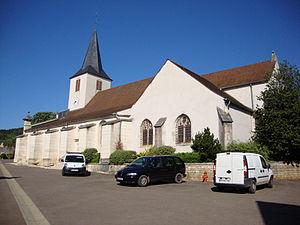
Chassagne-Montrachet est une commune française située dans le département de la Côte-d'Or en région Bourgogne-Franche-Comté.